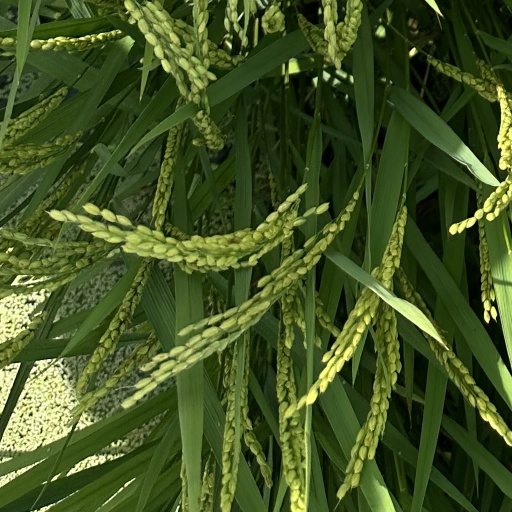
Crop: rice